Julián Íñiguez de Medrano

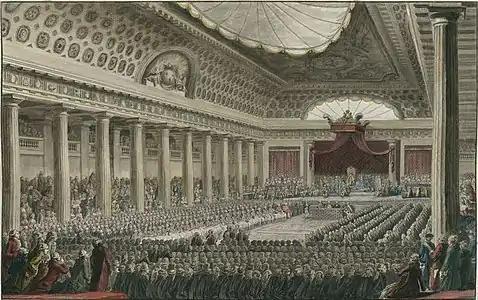
Opening of the Estates General in Versailles, 5 May 1789

The Palace of the Íñiguez de Medrano family in Sangüesa is located on Enrique de Labrit street (former Población) nº 31, at the intersection with Calle Caballeros. In the entrance hall, there is a double arch at the mouth of the staircase with a central column, decorated with plasterwork displaying elaborate floral designs and angels holding up the Medrano ancestral tree.